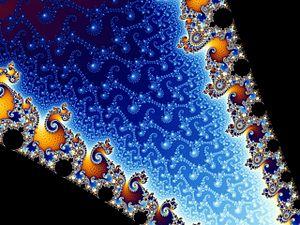
En mathématiques, l'ensemble de Mandelbrot est une fractale définie comme l'ensemble des points c du plan complexe pour lesquels la suite de nombres complexes définie par récurrence par :